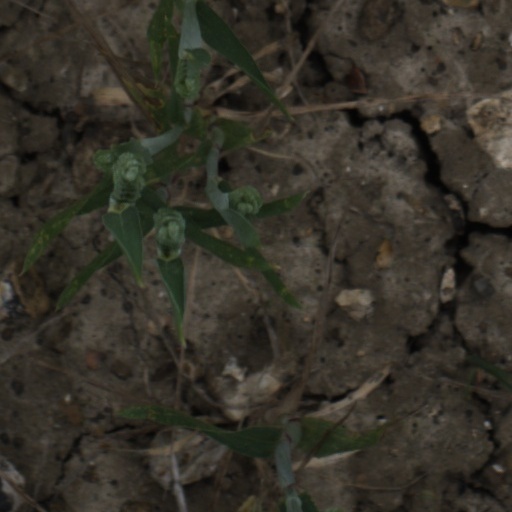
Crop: wheat